Şehzade Yusuf Izzeddin

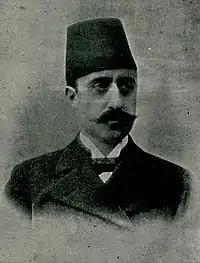
Şehzade Yusuf Izzeddin in 1908

Izzeddin's father, Abdulaziz was deposed by his ministers on 30 May 1876, and his nephew Murad became the Sultan. He was transferred to Feriye Palace the next day. On 4 June 1876, Abdulaziz died under mysterious circumstances. As both of Emine Sultan, Izzeddin's half-sister, parents died in the summer of 1876, when she was not yet two years old, Izzeddin raised her in his household. He welcomed also his half-siblings Esma Sultan and Şehzade Mehmed Seyfeddin, and their mother, Gevheri Kadin.